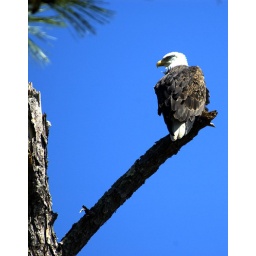
this guy was sitting on the tree by our house - waiting to go fishing